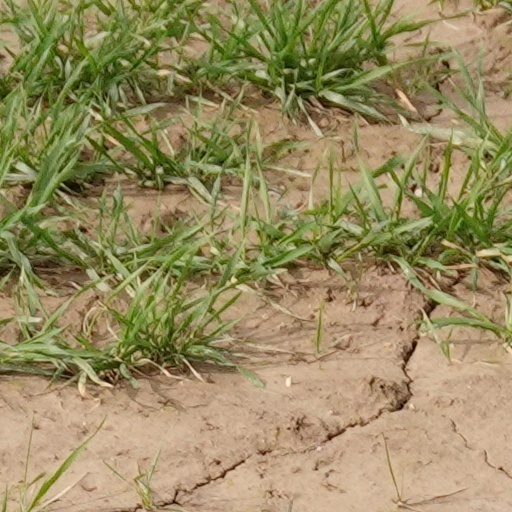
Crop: wheat